Jonathan Septimus

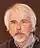
Writer Philippe Delerm declares his admiration for "The Yellow "M""

In 2013, the twenty-second album in the "Blake and Mortimer" series, entitled "The Septimus Wave", was released. The text was written by Jean Dufaux, and the illustrations were created by and . This adventure serves as a sequel to The Yellow "M", taking place several months after the preceding narrative and reintroducing numerous characters from Jacobs's album. In this narrative, four devotees of Professor Jonathan Septimus—Lieutenant McFarlane, Lady Rowana, banker Oscar Balley, and Professor Evangely—prepare to resume his research clandestinely. also endeavors to unravel the enigmas of the Mega Wave in his laboratory situated in the periphery of London. In his absence, the telecephaloscope activates independently, conjuring an image of Dr. Septimus.